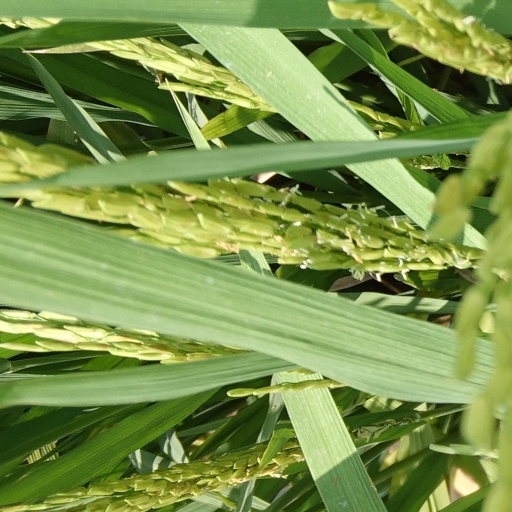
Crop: rice